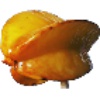
Label: Carambula 1